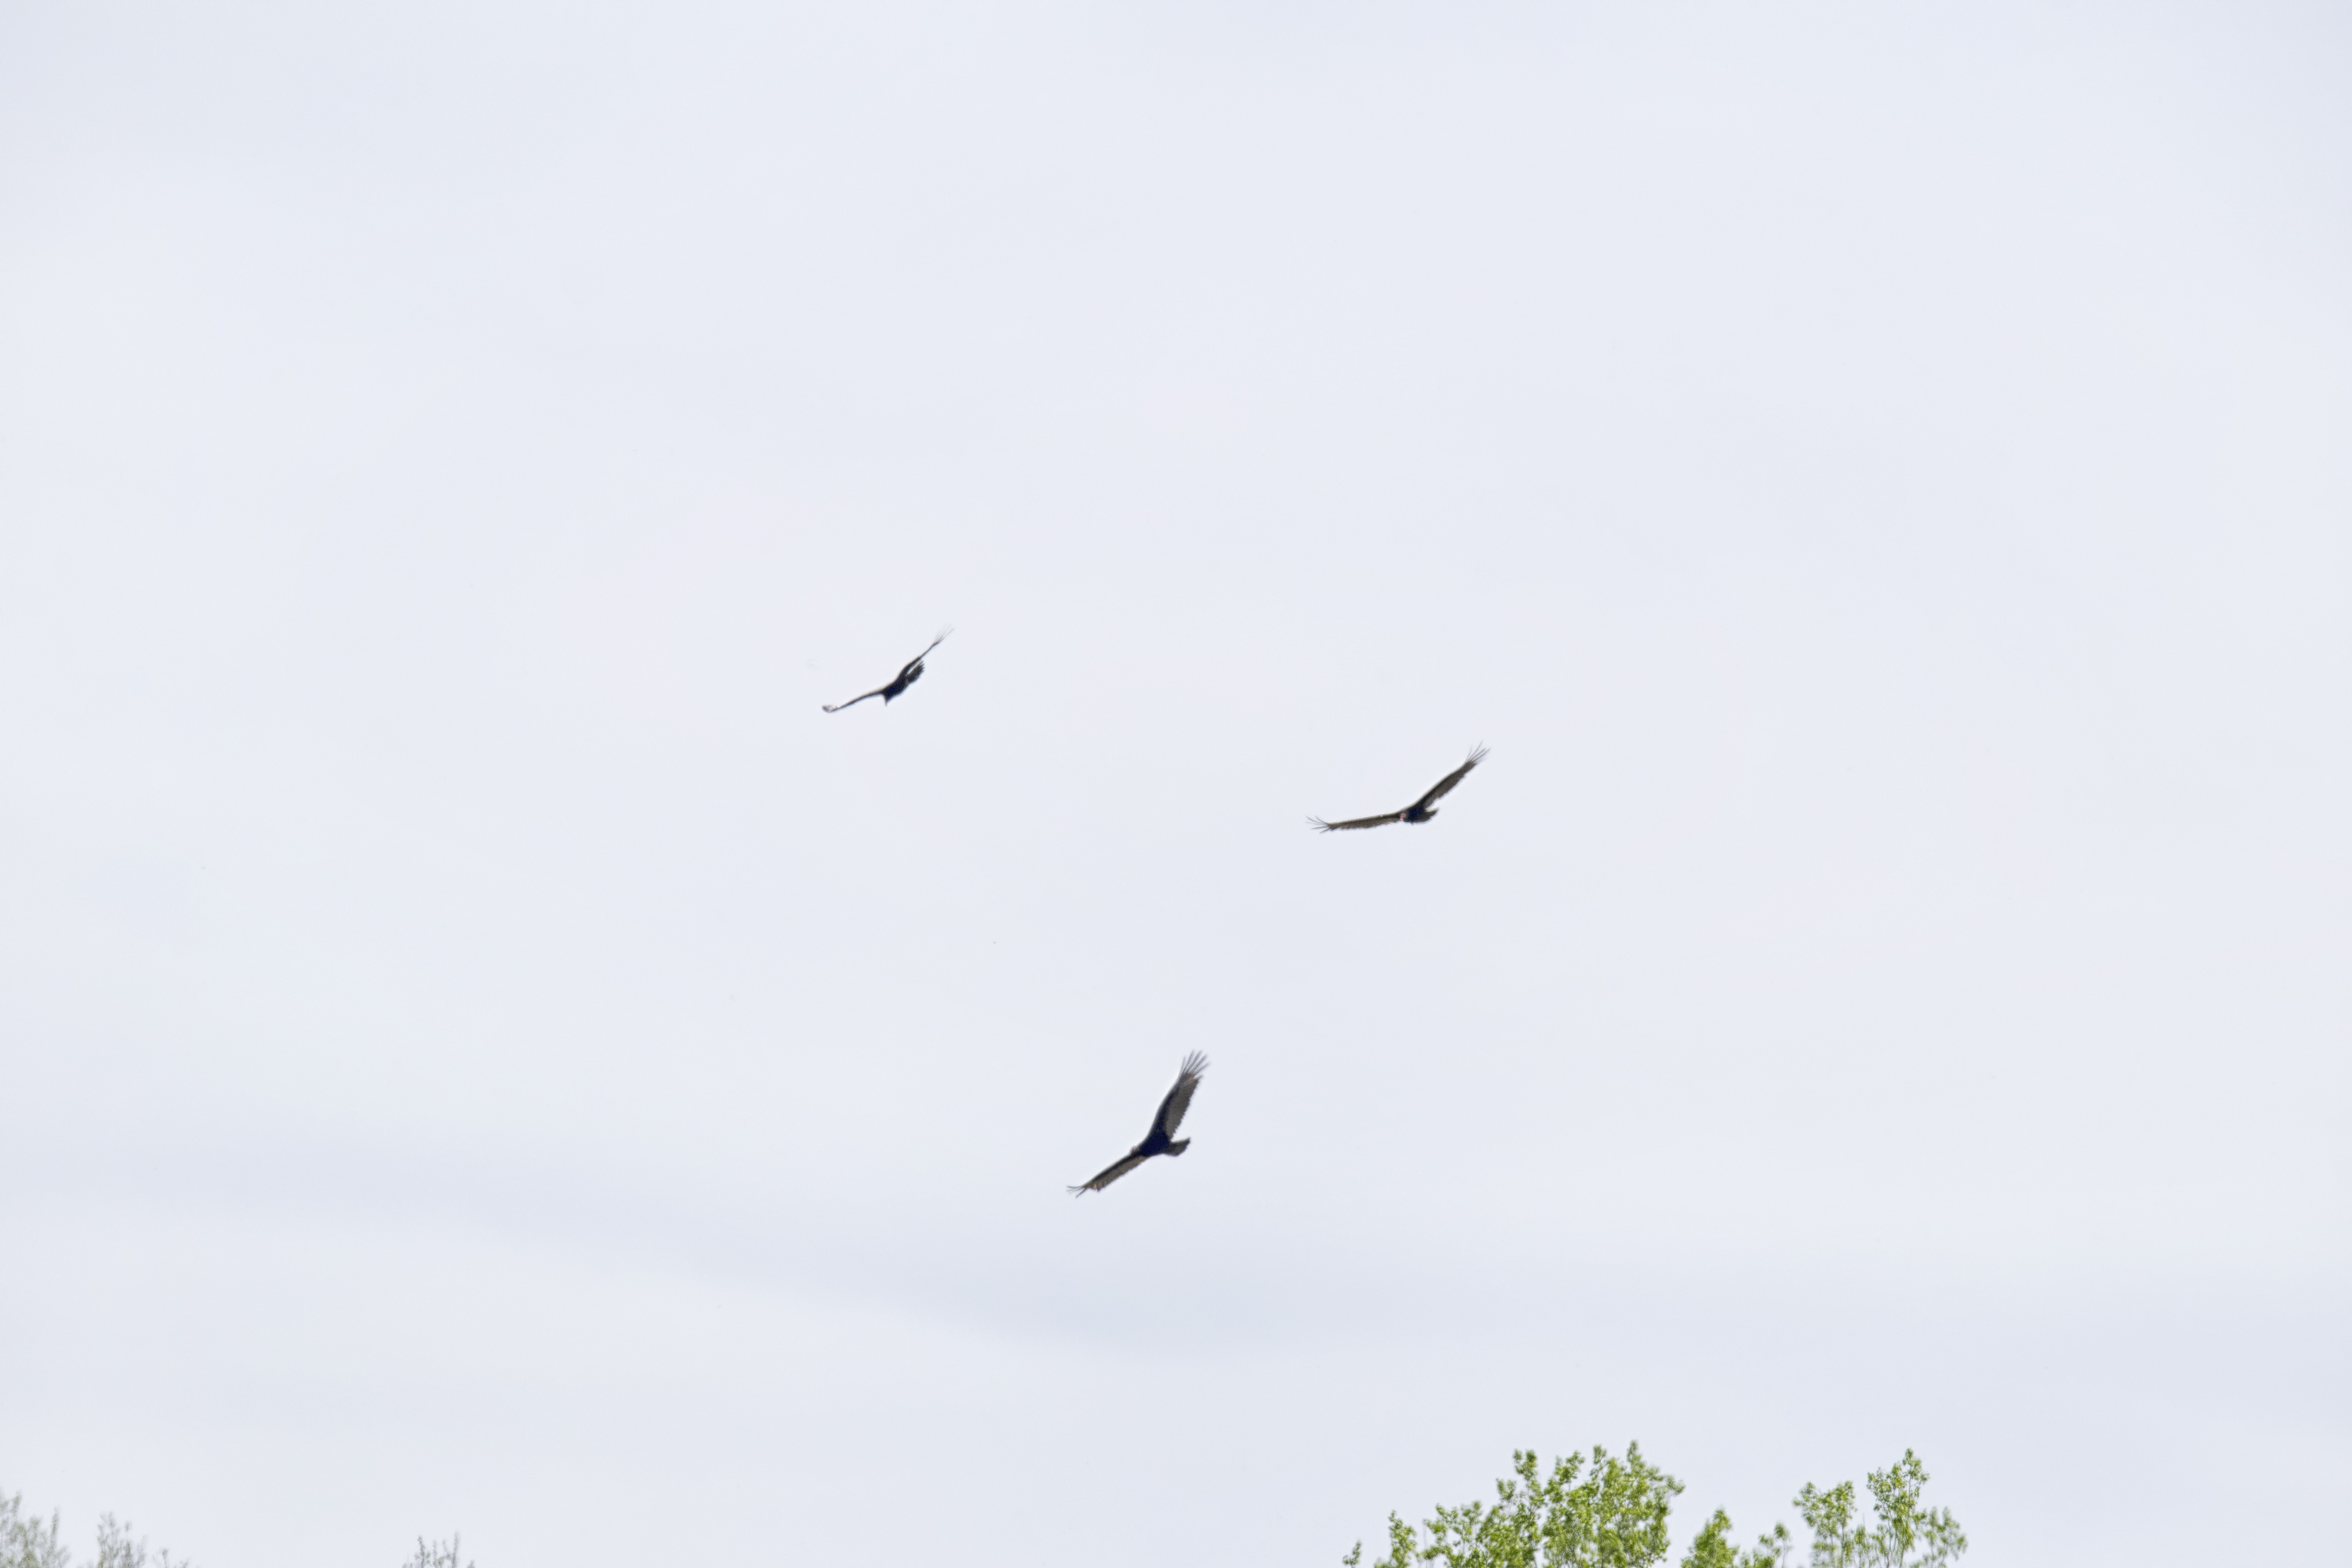
bird, wing, flock, flight, canada, turkey, a, rouge, tte, quebec, vulture, sherbrooke, oiseau, urubu, bird migration, animal migration